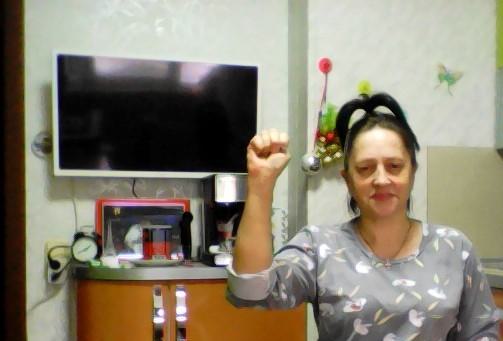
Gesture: fist